IIT Jodhpur

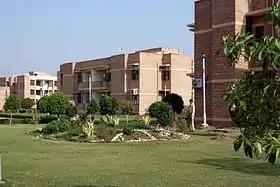
Transit residential campus

Until the first migration of IITJ to the permanent campus, IIT Jodhpur used to function from its transit campus, at the Department of Computer Science, MBM Engineering College. The transit campus is separate from the main campus of MBM Engineering College. The transit academic campus has 20 laboratories, six classrooms of 50-person capacity and four classrooms of 200-person capacity. Two of the four large classrooms have networking and video conferencing facility to facilitate video-conferencing lectures.